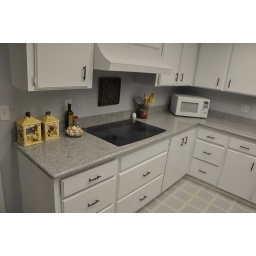
Counter top of kitchen in house 2